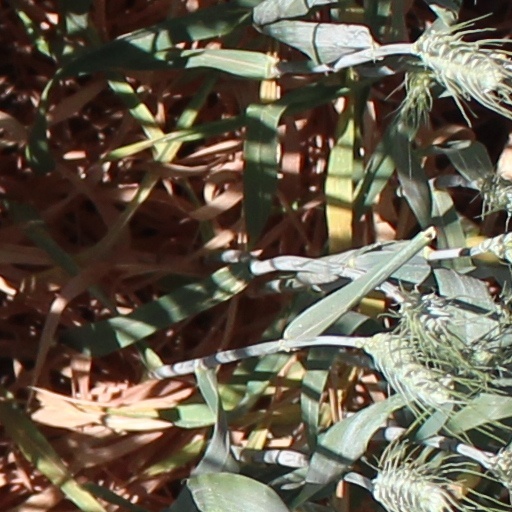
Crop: wheat